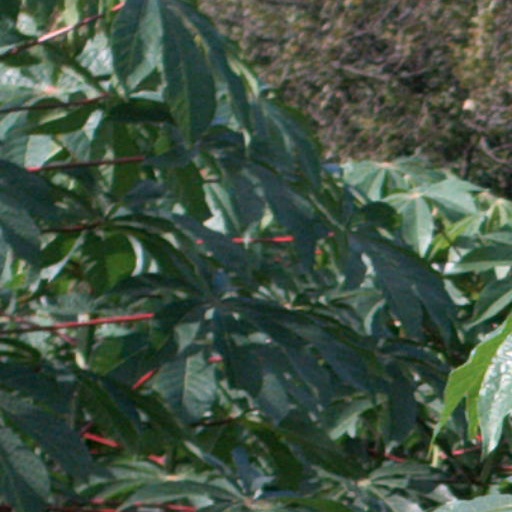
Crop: cassava